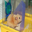
Label: hamster